Katie Savannah Steele

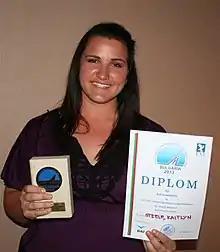
Accepting an award in Bulgaria in 2013

Katie Savannah Steele (born December 29, 1992) is an American model rocketeer. She is actively involved in National Association of Rocketry. She has been featured in several magazines, including Sport Rocketry. Her notable works include three separate national championships at the National Association of Rocketry's Annual Meet (2006, 2008, 2010). She is known for competing on the United States team in the World Space Modeling Championships in Serbia in 2010 and acting as assistant team manager of United States junior team in World Space Modeling Championships in Liptovský Mikuláš Slovakia in 2012 and at the European Spacemodeling Championships in Shumen, Bulgaria in 2013 and Lviv, Ukraine in 2015. Steele and her two sisters, Caroline, and Cassidy have also competed as a team at the Team America Rocketry Challenge (2010). The Steele family has been involved with model rocketry since 2004.